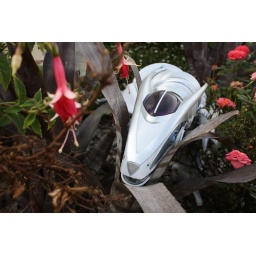
Look whay I found in a flower bed